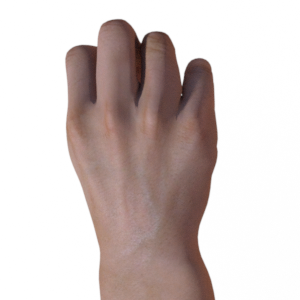
Label: rock